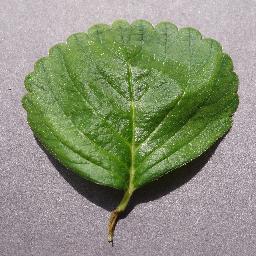
Label: Strawberry___healthy